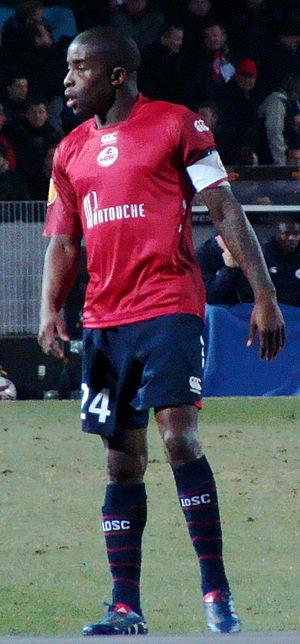
Mavuba contre Liverpool